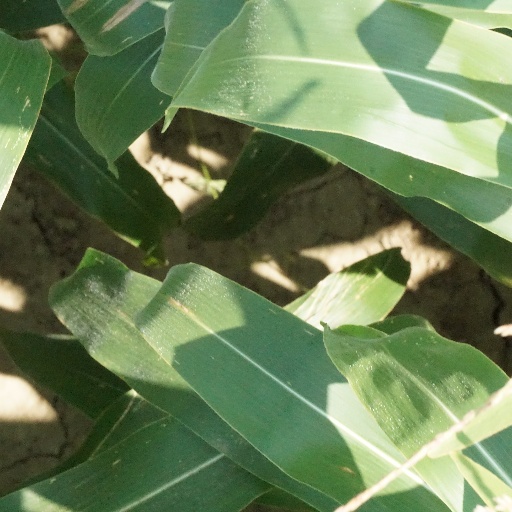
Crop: maize; corn